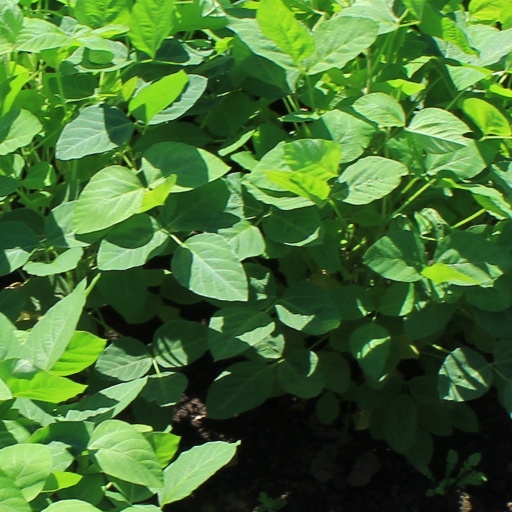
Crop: soybean